Crime Museum

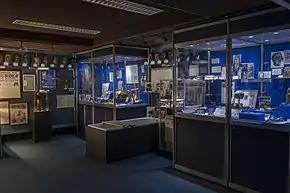
The Crime Museum in its former home at New Scotland Yard, 8–10 Broadway (now demolished)

The Crime Museum is a collection of criminal memorabilia kept at New Scotland Yard, headquarters of the Metropolitan Police Service in London, England. Known as the Black Museum until the early 21st century, the museum came into existence at Scotland Yard sometime in 1874, arising out of the collection of prisoners' property gathered as a result of the Forfeiture Act 1870 and intended as an aid to the police in their study of crime and criminals. Initially unofficial, it had become an official if private museum by 1875, with a police inspector and a police constable assigned to official duty there. Not open to the public, it was used as a teaching collection for police recruits and was only ever accessible by those involved in legal matters, royals and other VIPs.